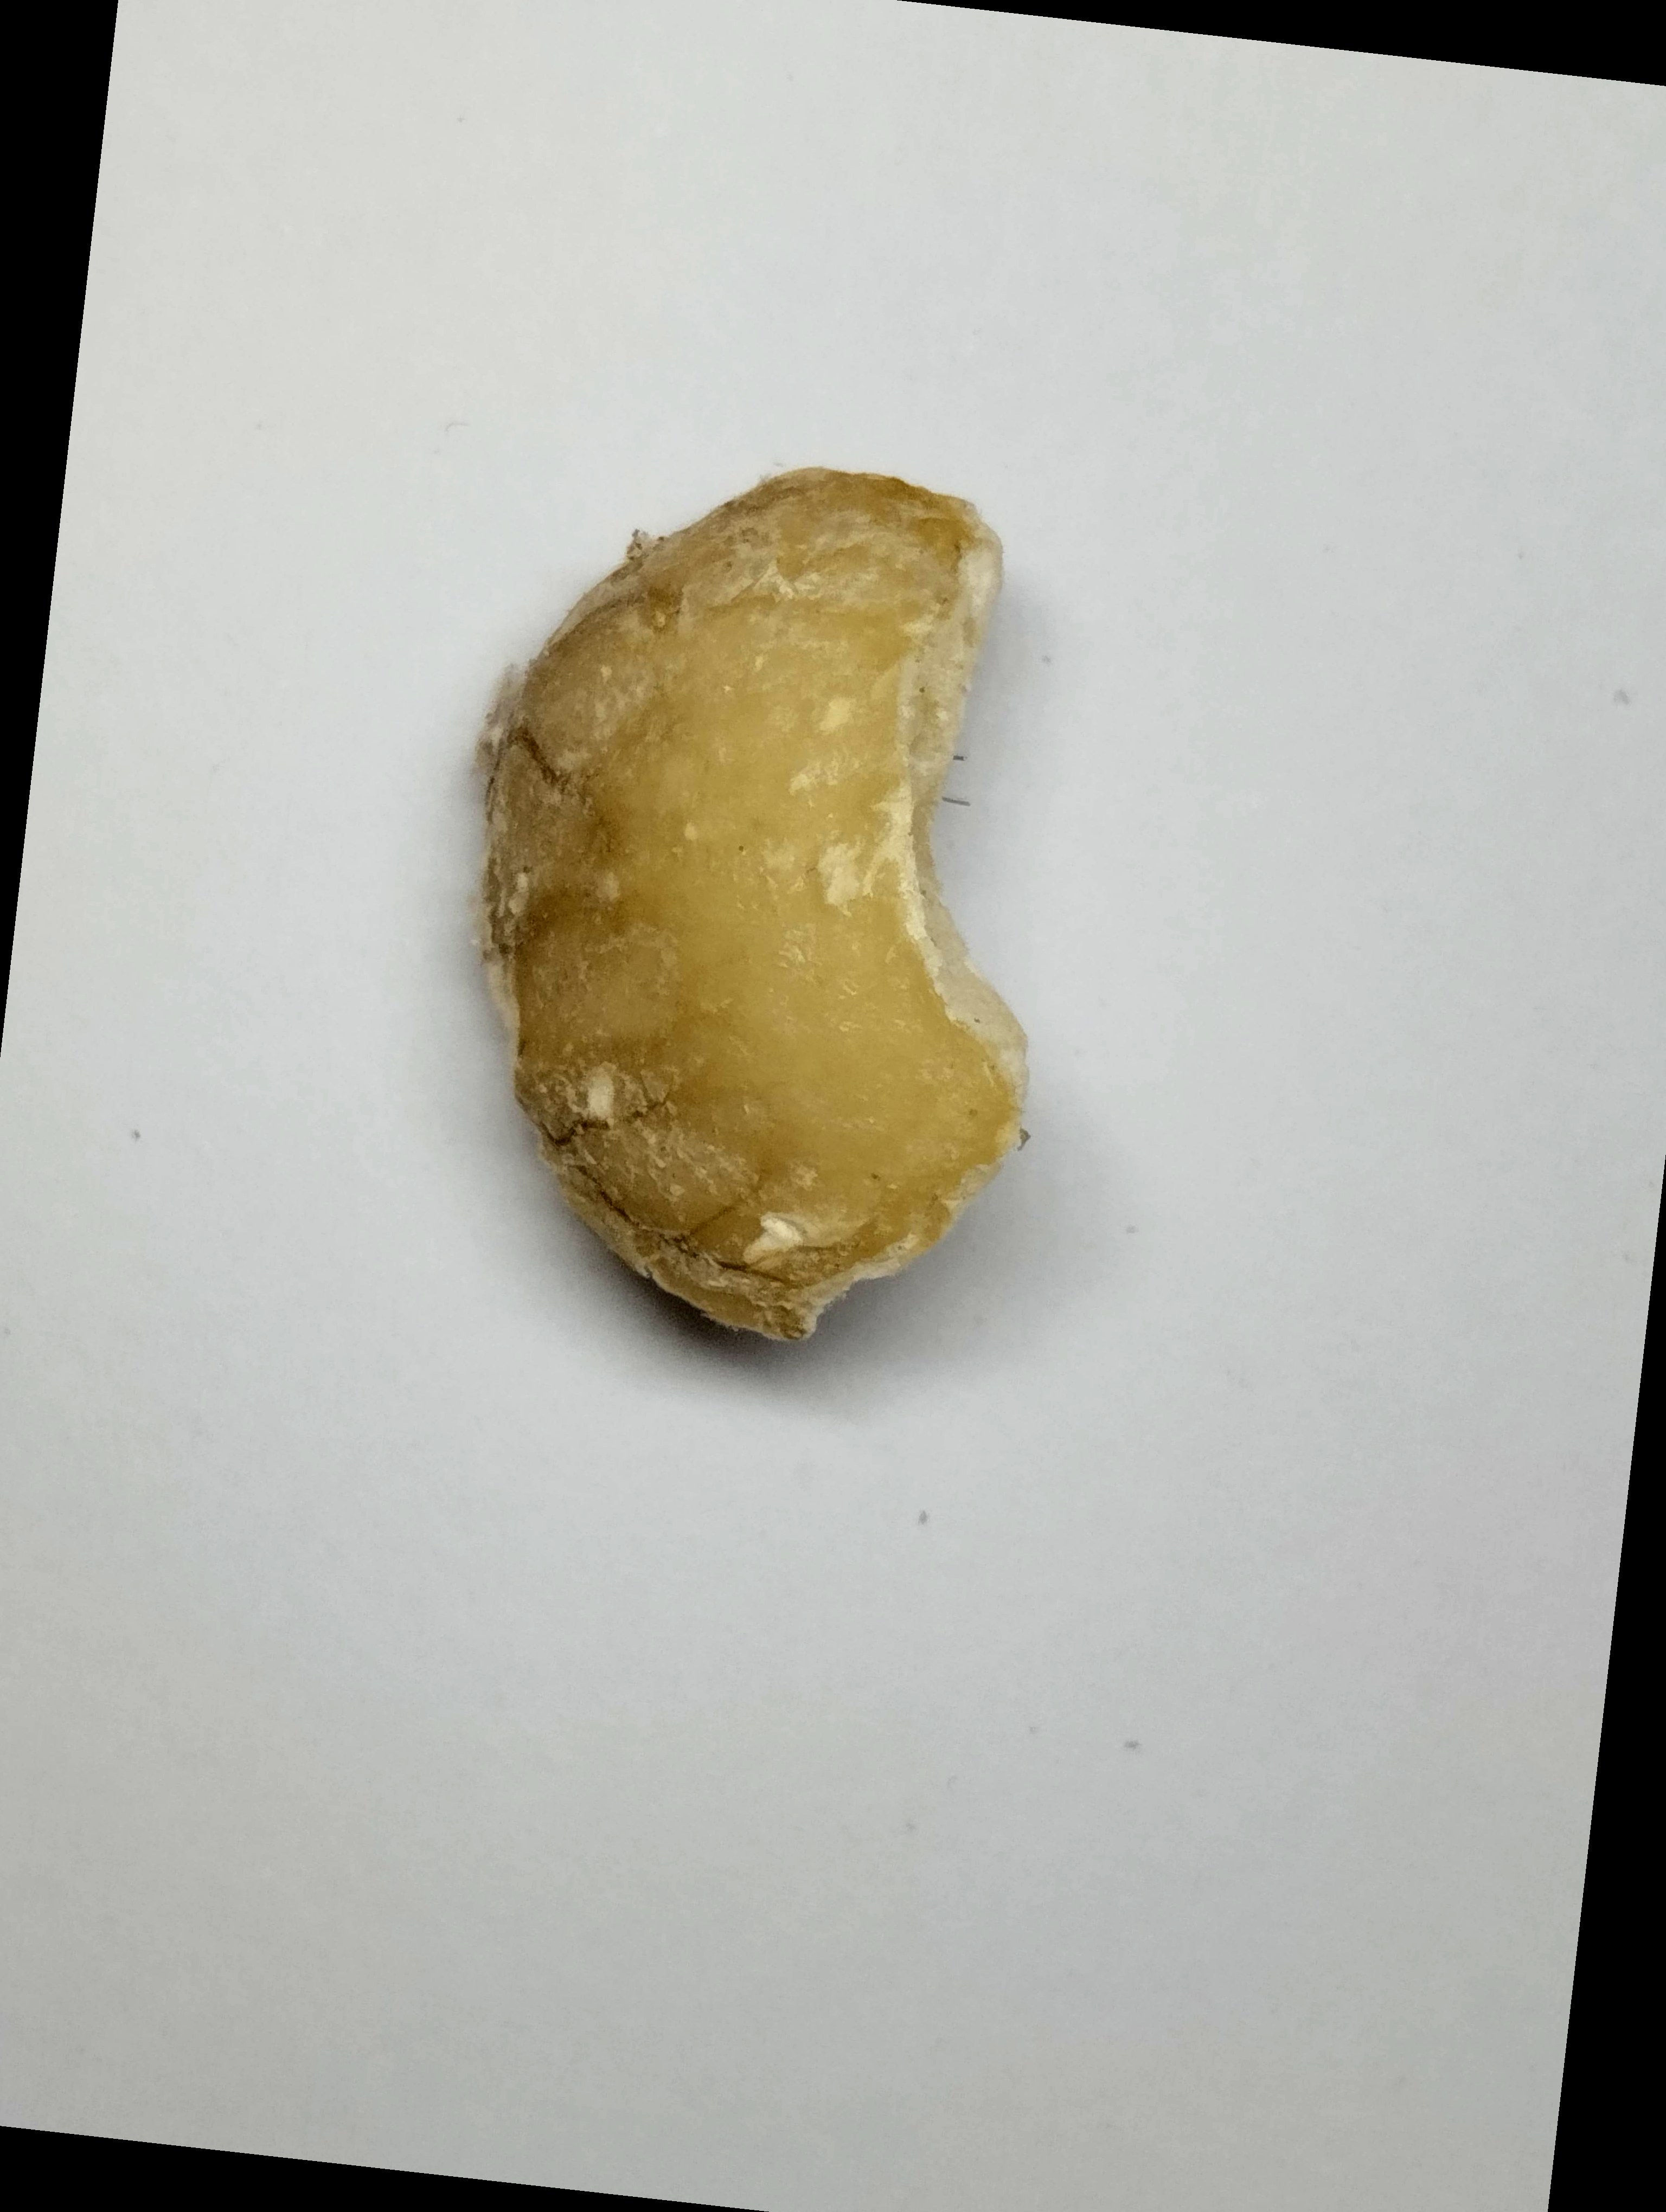
Label: rusak (damaged seed)